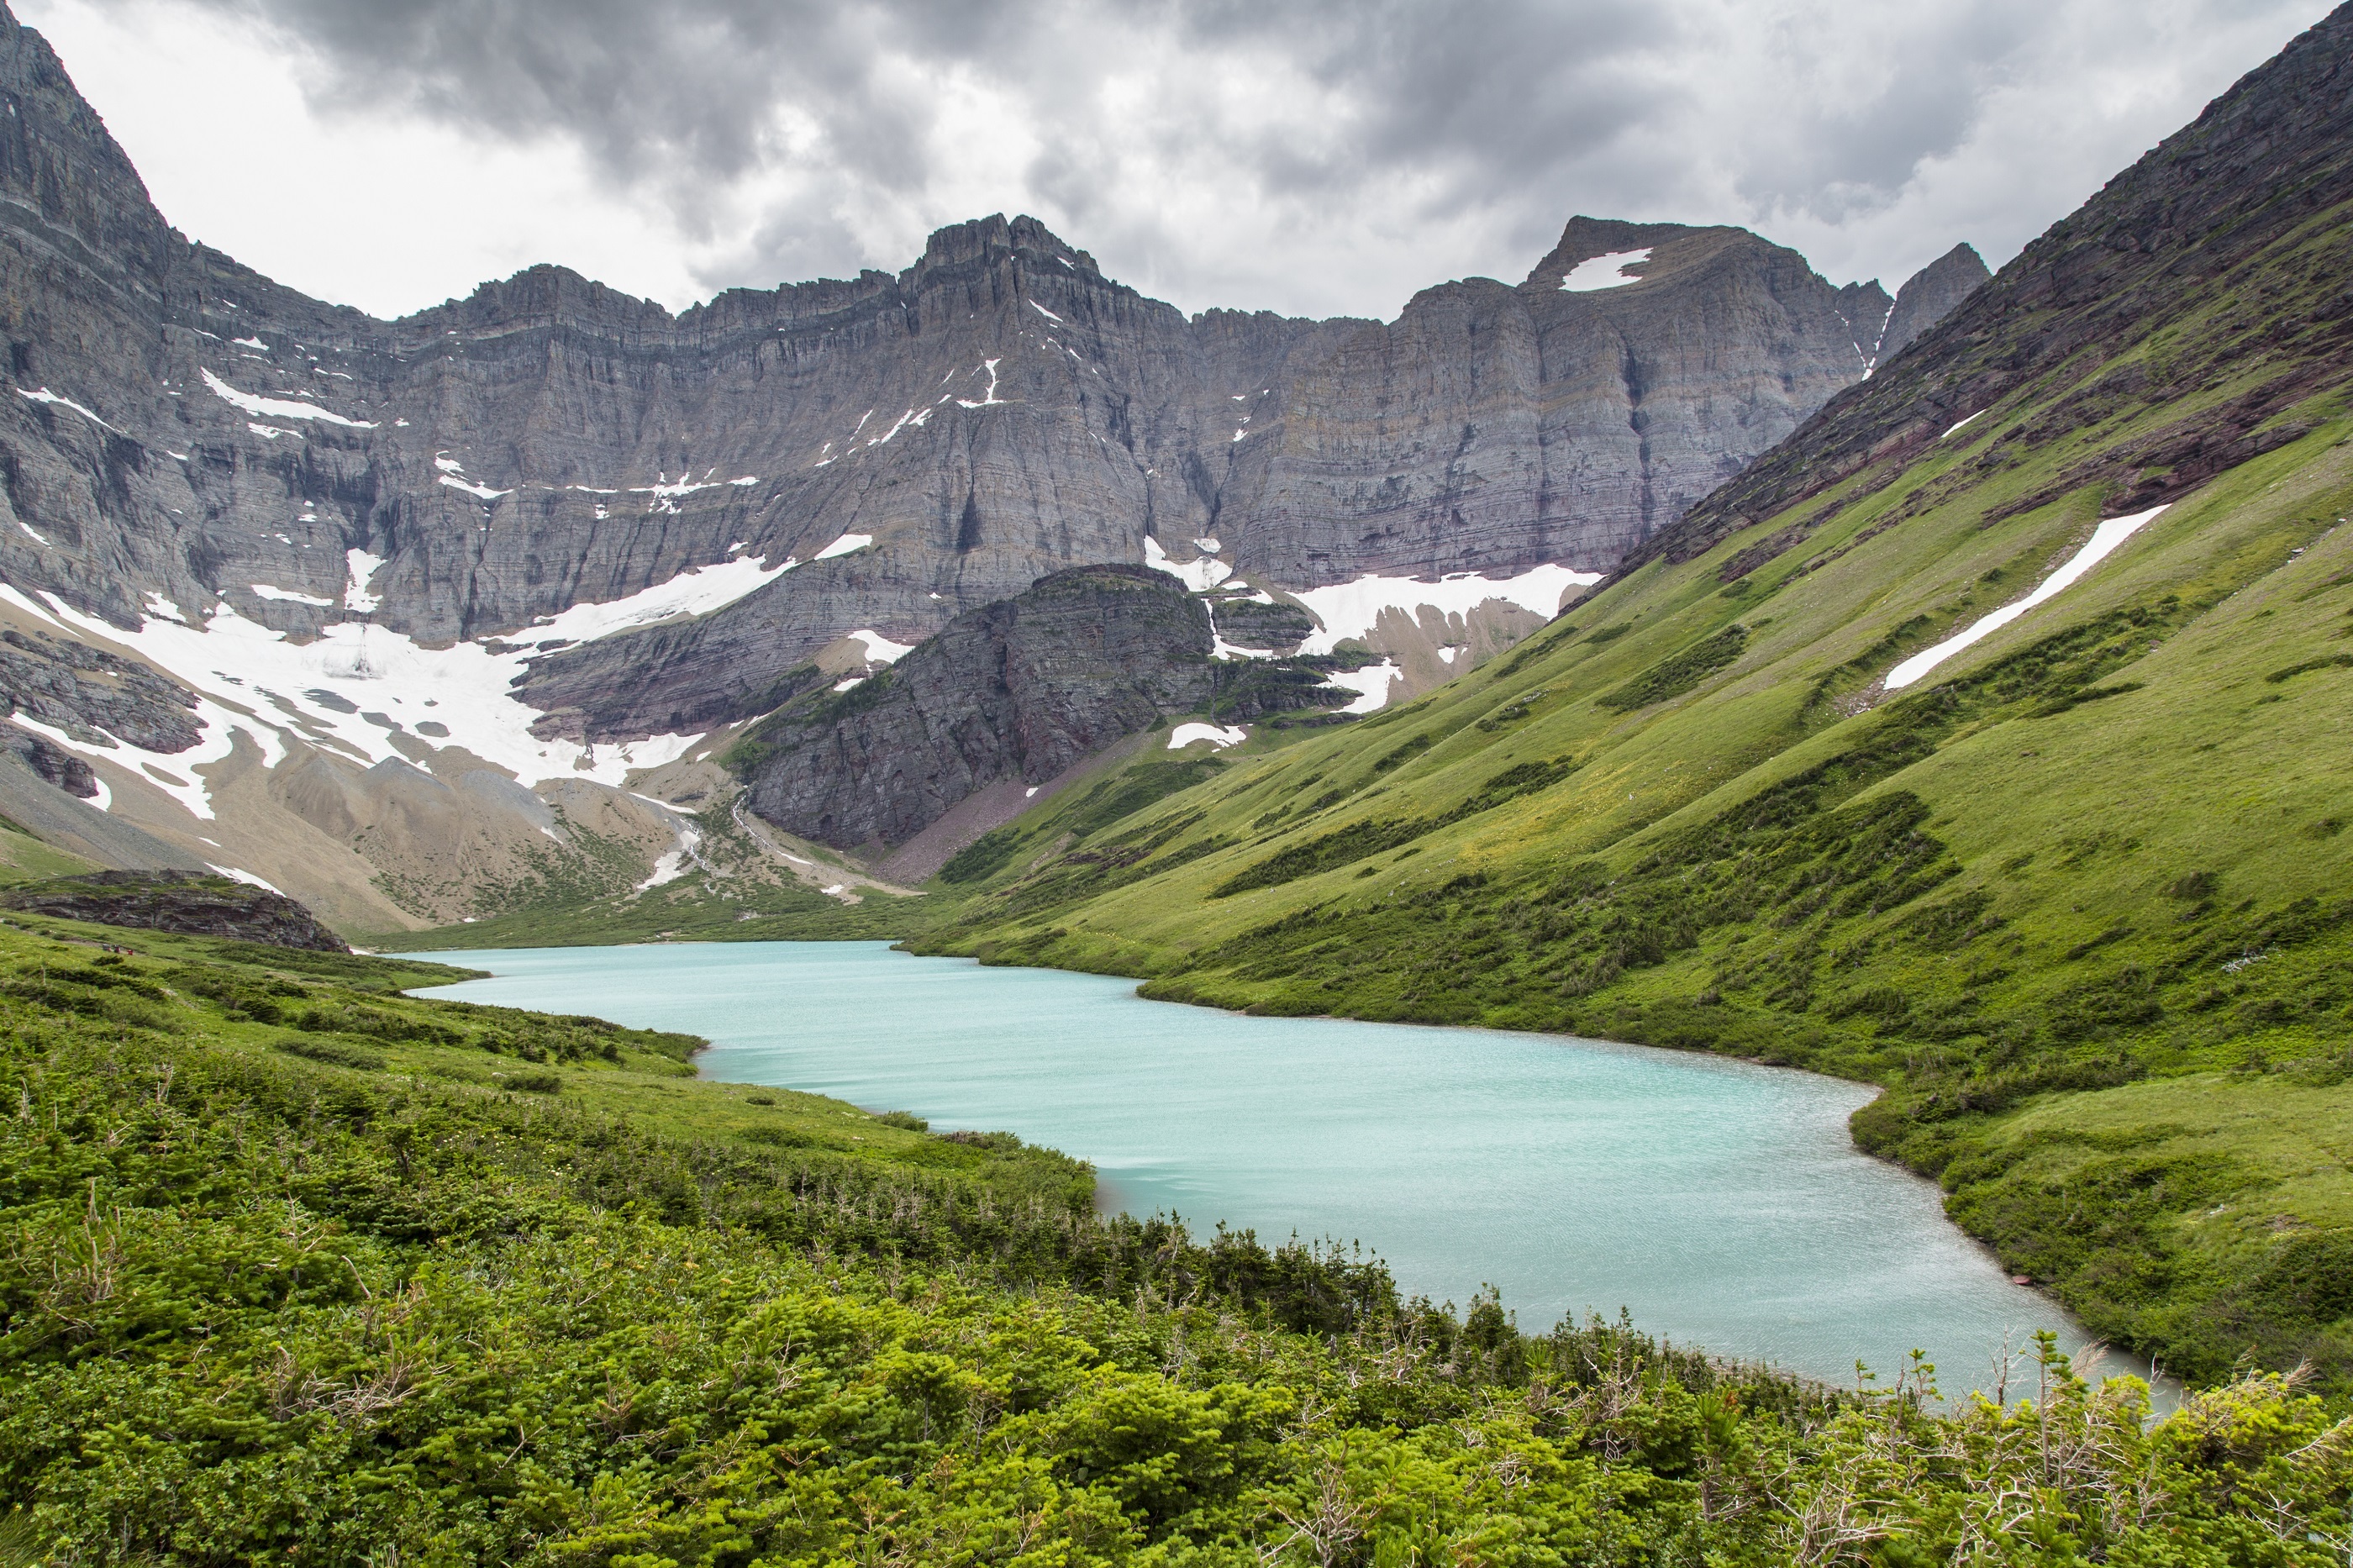
landscape, tree, water, nature, grass, wilderness, mountain, snow, cloud, sky, meadow, hill, lake, river, valley, mountain range, panorama, scenic, usa, fjord, reservoir, highland, national park, ridge, bank, massif, geology, mountains, alps, vegetation, plateau, escarpment, peaks, fell, cirque, elevation, watercourse, montana, tundra, depression, moraine, glacier national park, tarn, nature reserve, mountain pass, hill station, glacial lake, mountainous landforms, cracker lake, mount scenery